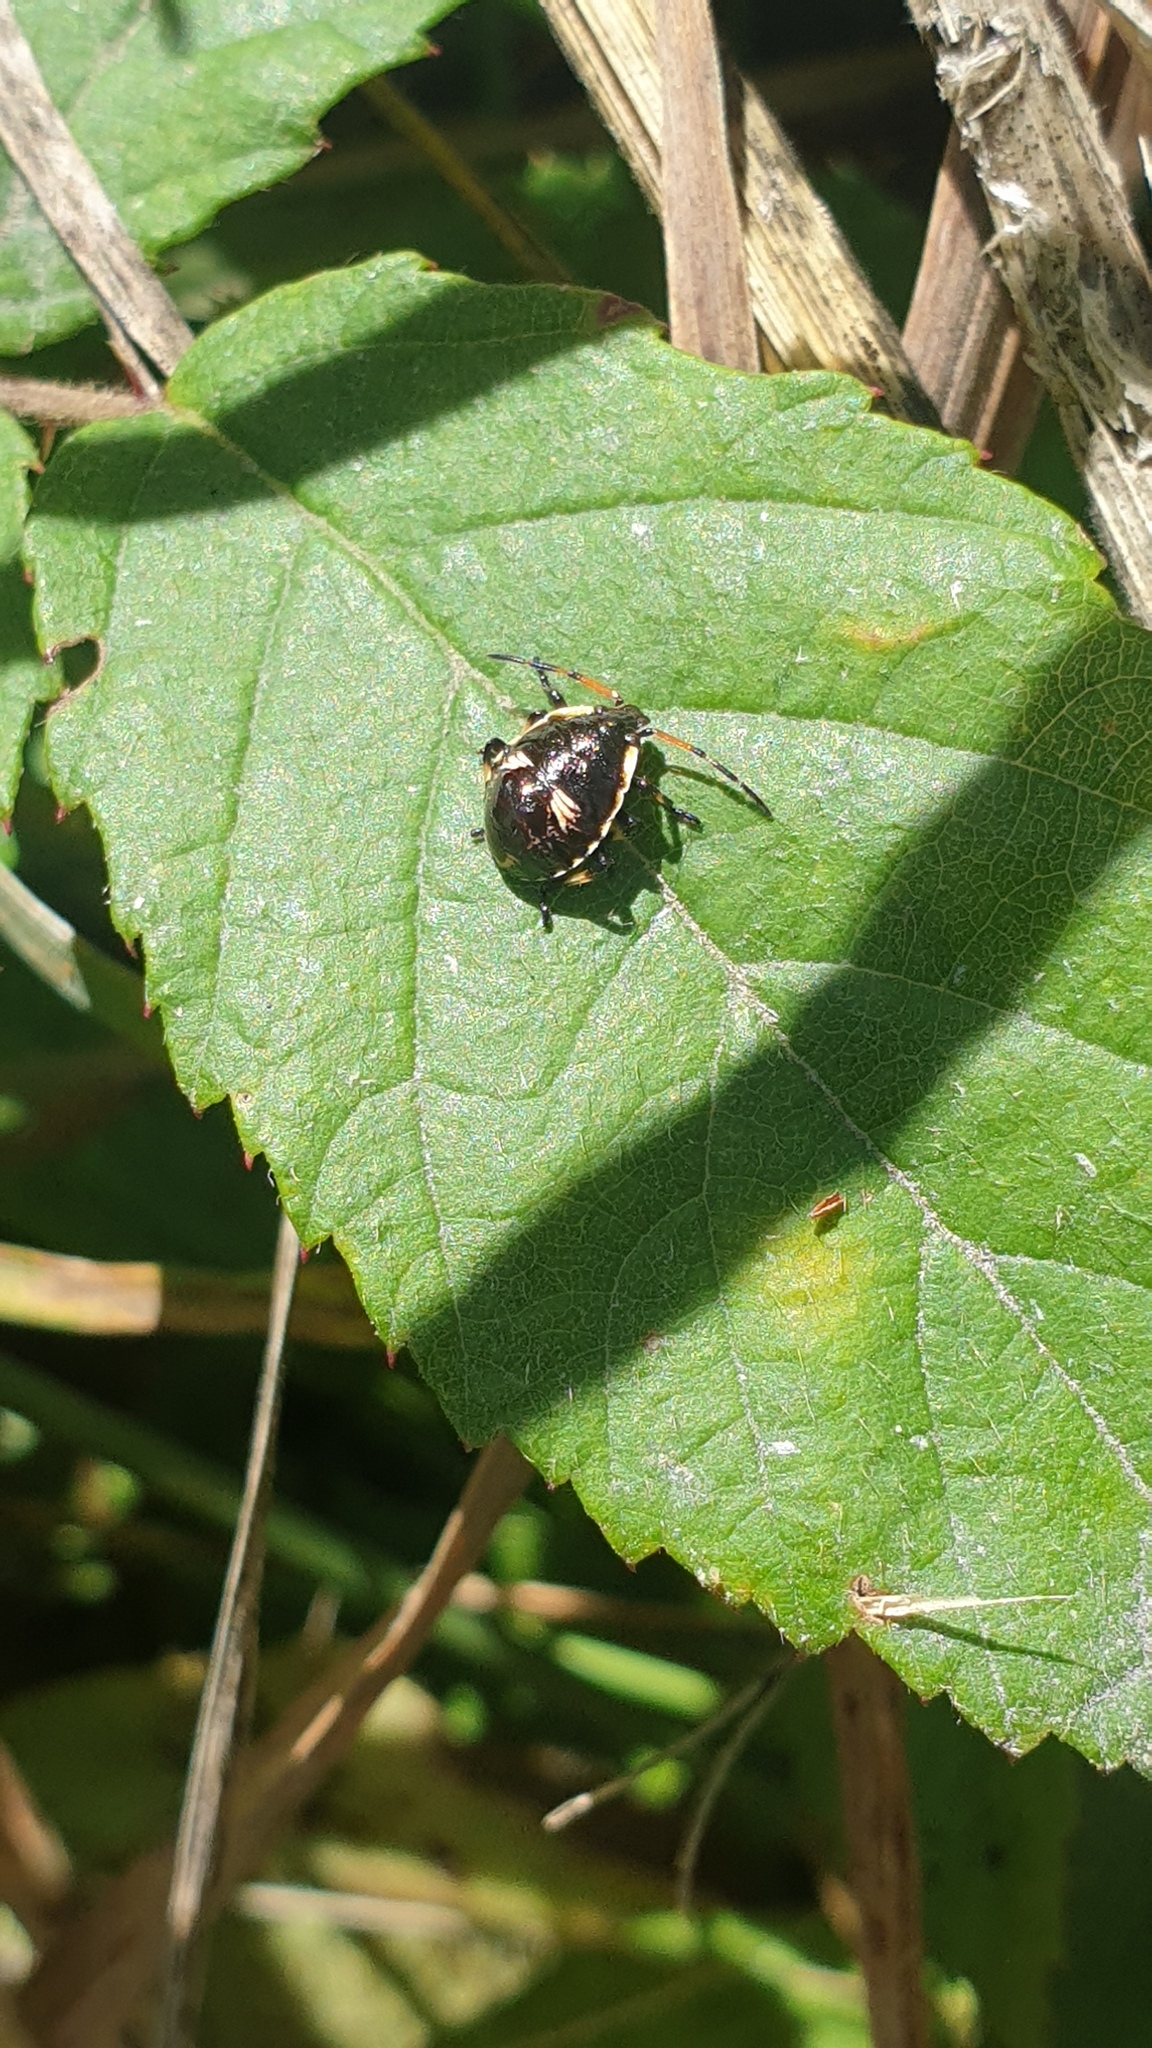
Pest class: stink_bug